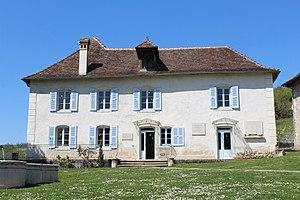
Mémorial des enfants juifs exterminés d'Izieu.
Cet article recense les monuments historiques de l'Ain, en France.
Izieu est une commune du département de l'Ain, dans le Bugey, près du haut Rhône, à proximité de Belley, entre Lyon et Chambéry.
Le Mémorial des enfants juifs exterminés d'Izieu ou encore Maison des enfants d'Izieu est à la fois le lieu de l'arrestation des enfants d'Izieu, le 6 avril 1944, un mémorial dédié à leurs mémoires, et un monument historique. La maison se trouve sur le territoire de la commune d'Izieu, située dans le département de l'Ain.